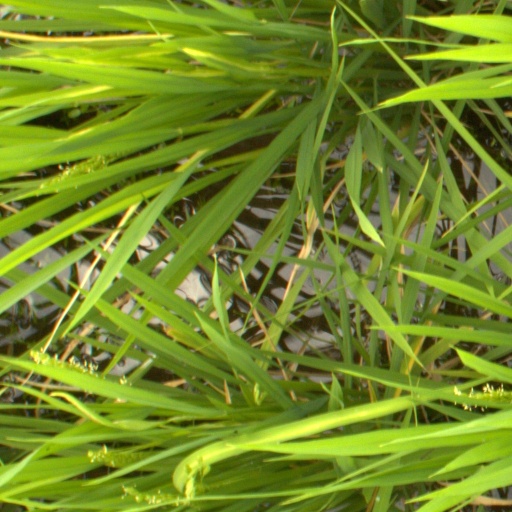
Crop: rice